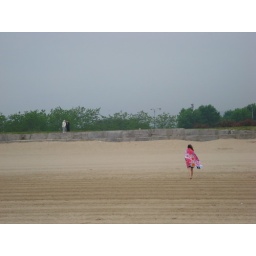
my sister walking along the sand in Chicago